Silver Nina

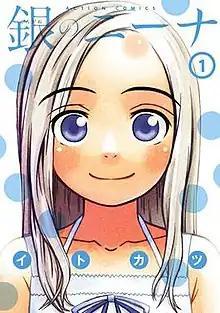
Cover of the first volume

is a Japanese manga series both written and illustrated by Itokatsu. The series was serialized in Futabasha's "seinen" manga magazine "Manga Action" from April 2012 to August 2019.